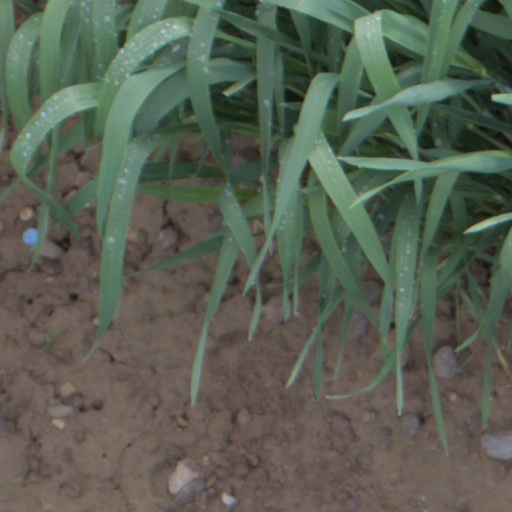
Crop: wheat